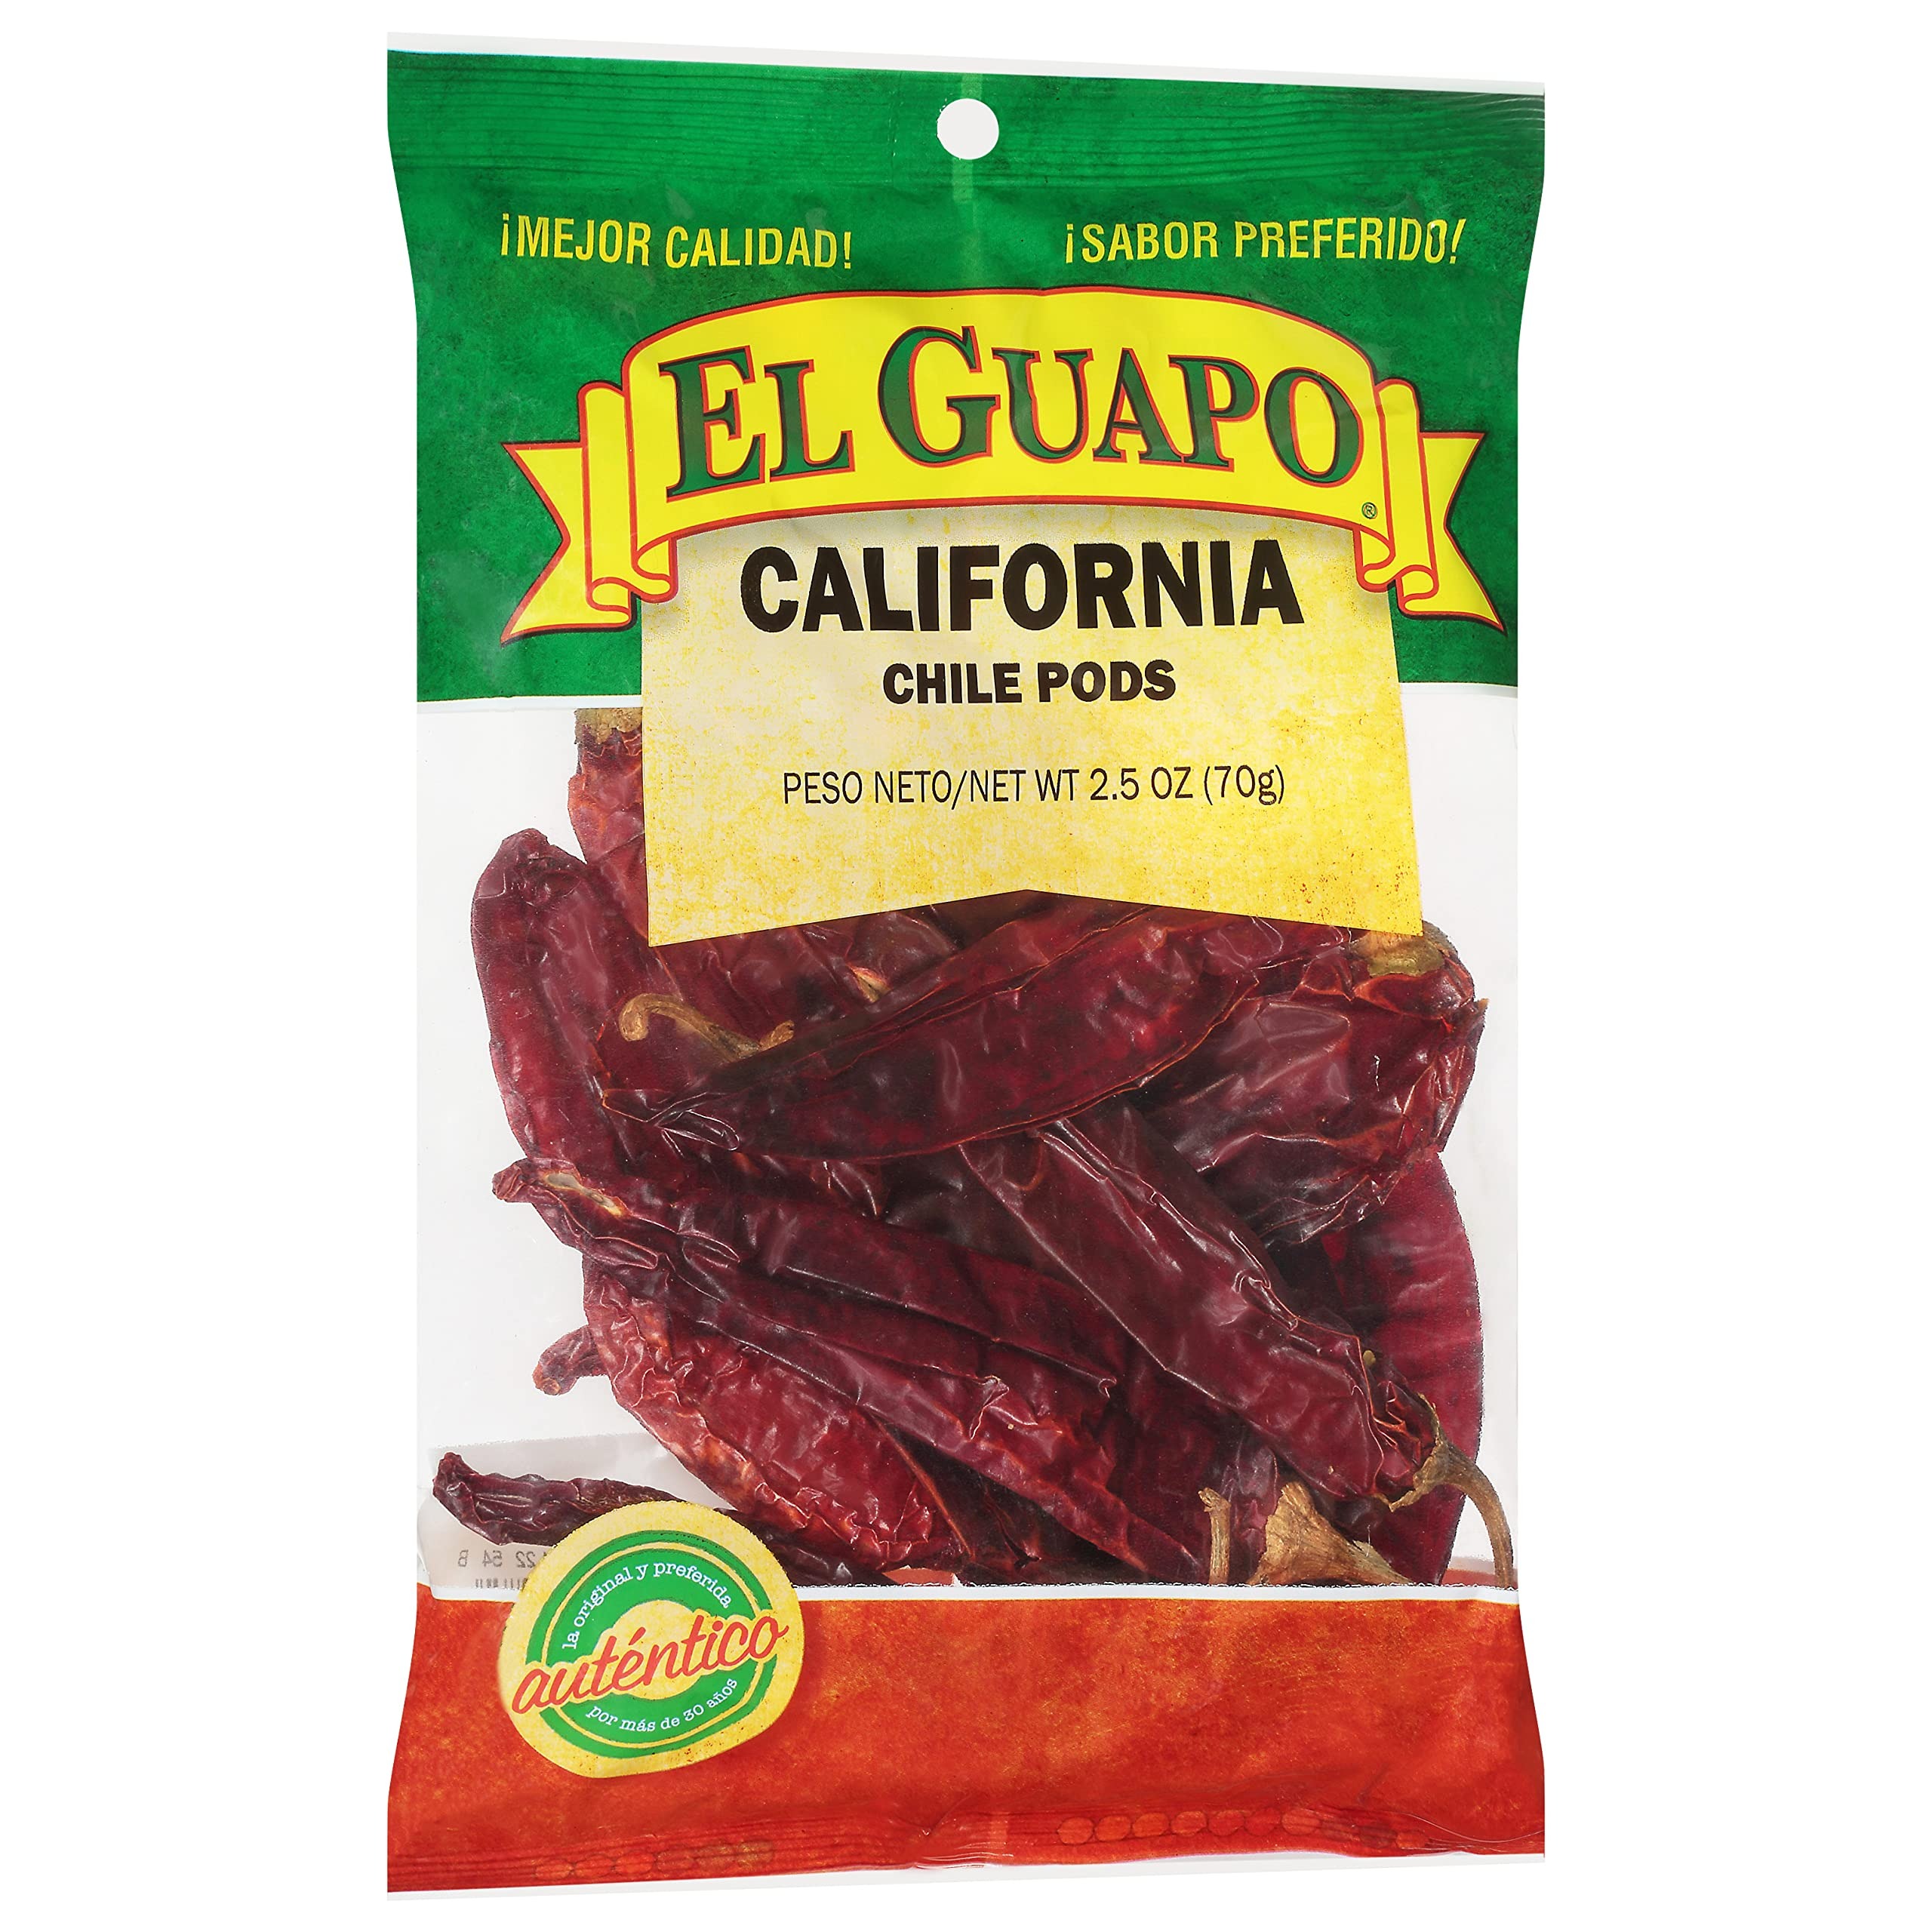
Item Name: El Guapo California Chiles (Chile California), 2.5 Oz
Bullet Point 1: California Chile (Chile California) is a mild dried red chile with a sweet bell pepper flavor
Bullet Point 2: Adds just a kick of heat to enchilada sauce, soups and stews
Bullet Point 3: Use to make red chile sauce for tamales or shredded pork for tacos
Bullet Point 4: California Chiles are the dried form of Anaheim chiles
Bullet Point 5: El Guapo has provided authentic Hispanic ingredients for over 30 years
Bullet Point 6: Our products are of the highest quality to give your meals the best flavor
Value: 2.5
Unit: Ounce

Price: 2.82